Red Hill Valley Parkway

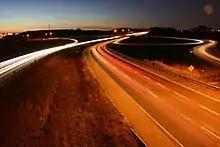
The Red Hill Valley Parkway near the Lincoln M. Alexander Parkway interchange

From the QEW to Greenhill Avenue, the highway is two lanes in either direction. From Greenhill to the Lincoln Alexander, the highway is three lanes southbound (uphill) and two lanes northbound (downhill). The northbound and southbound lanes are separated by guard-rails and a grass median.